Folk-Tales of Bengal

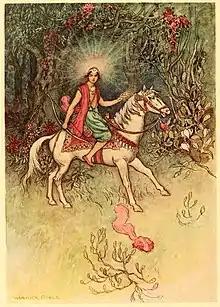
Illustration to "Folk-Tales of Bengal" by Warwick Goble

This list represents the 1912 Contents (page xi) that is displayed in small caps.